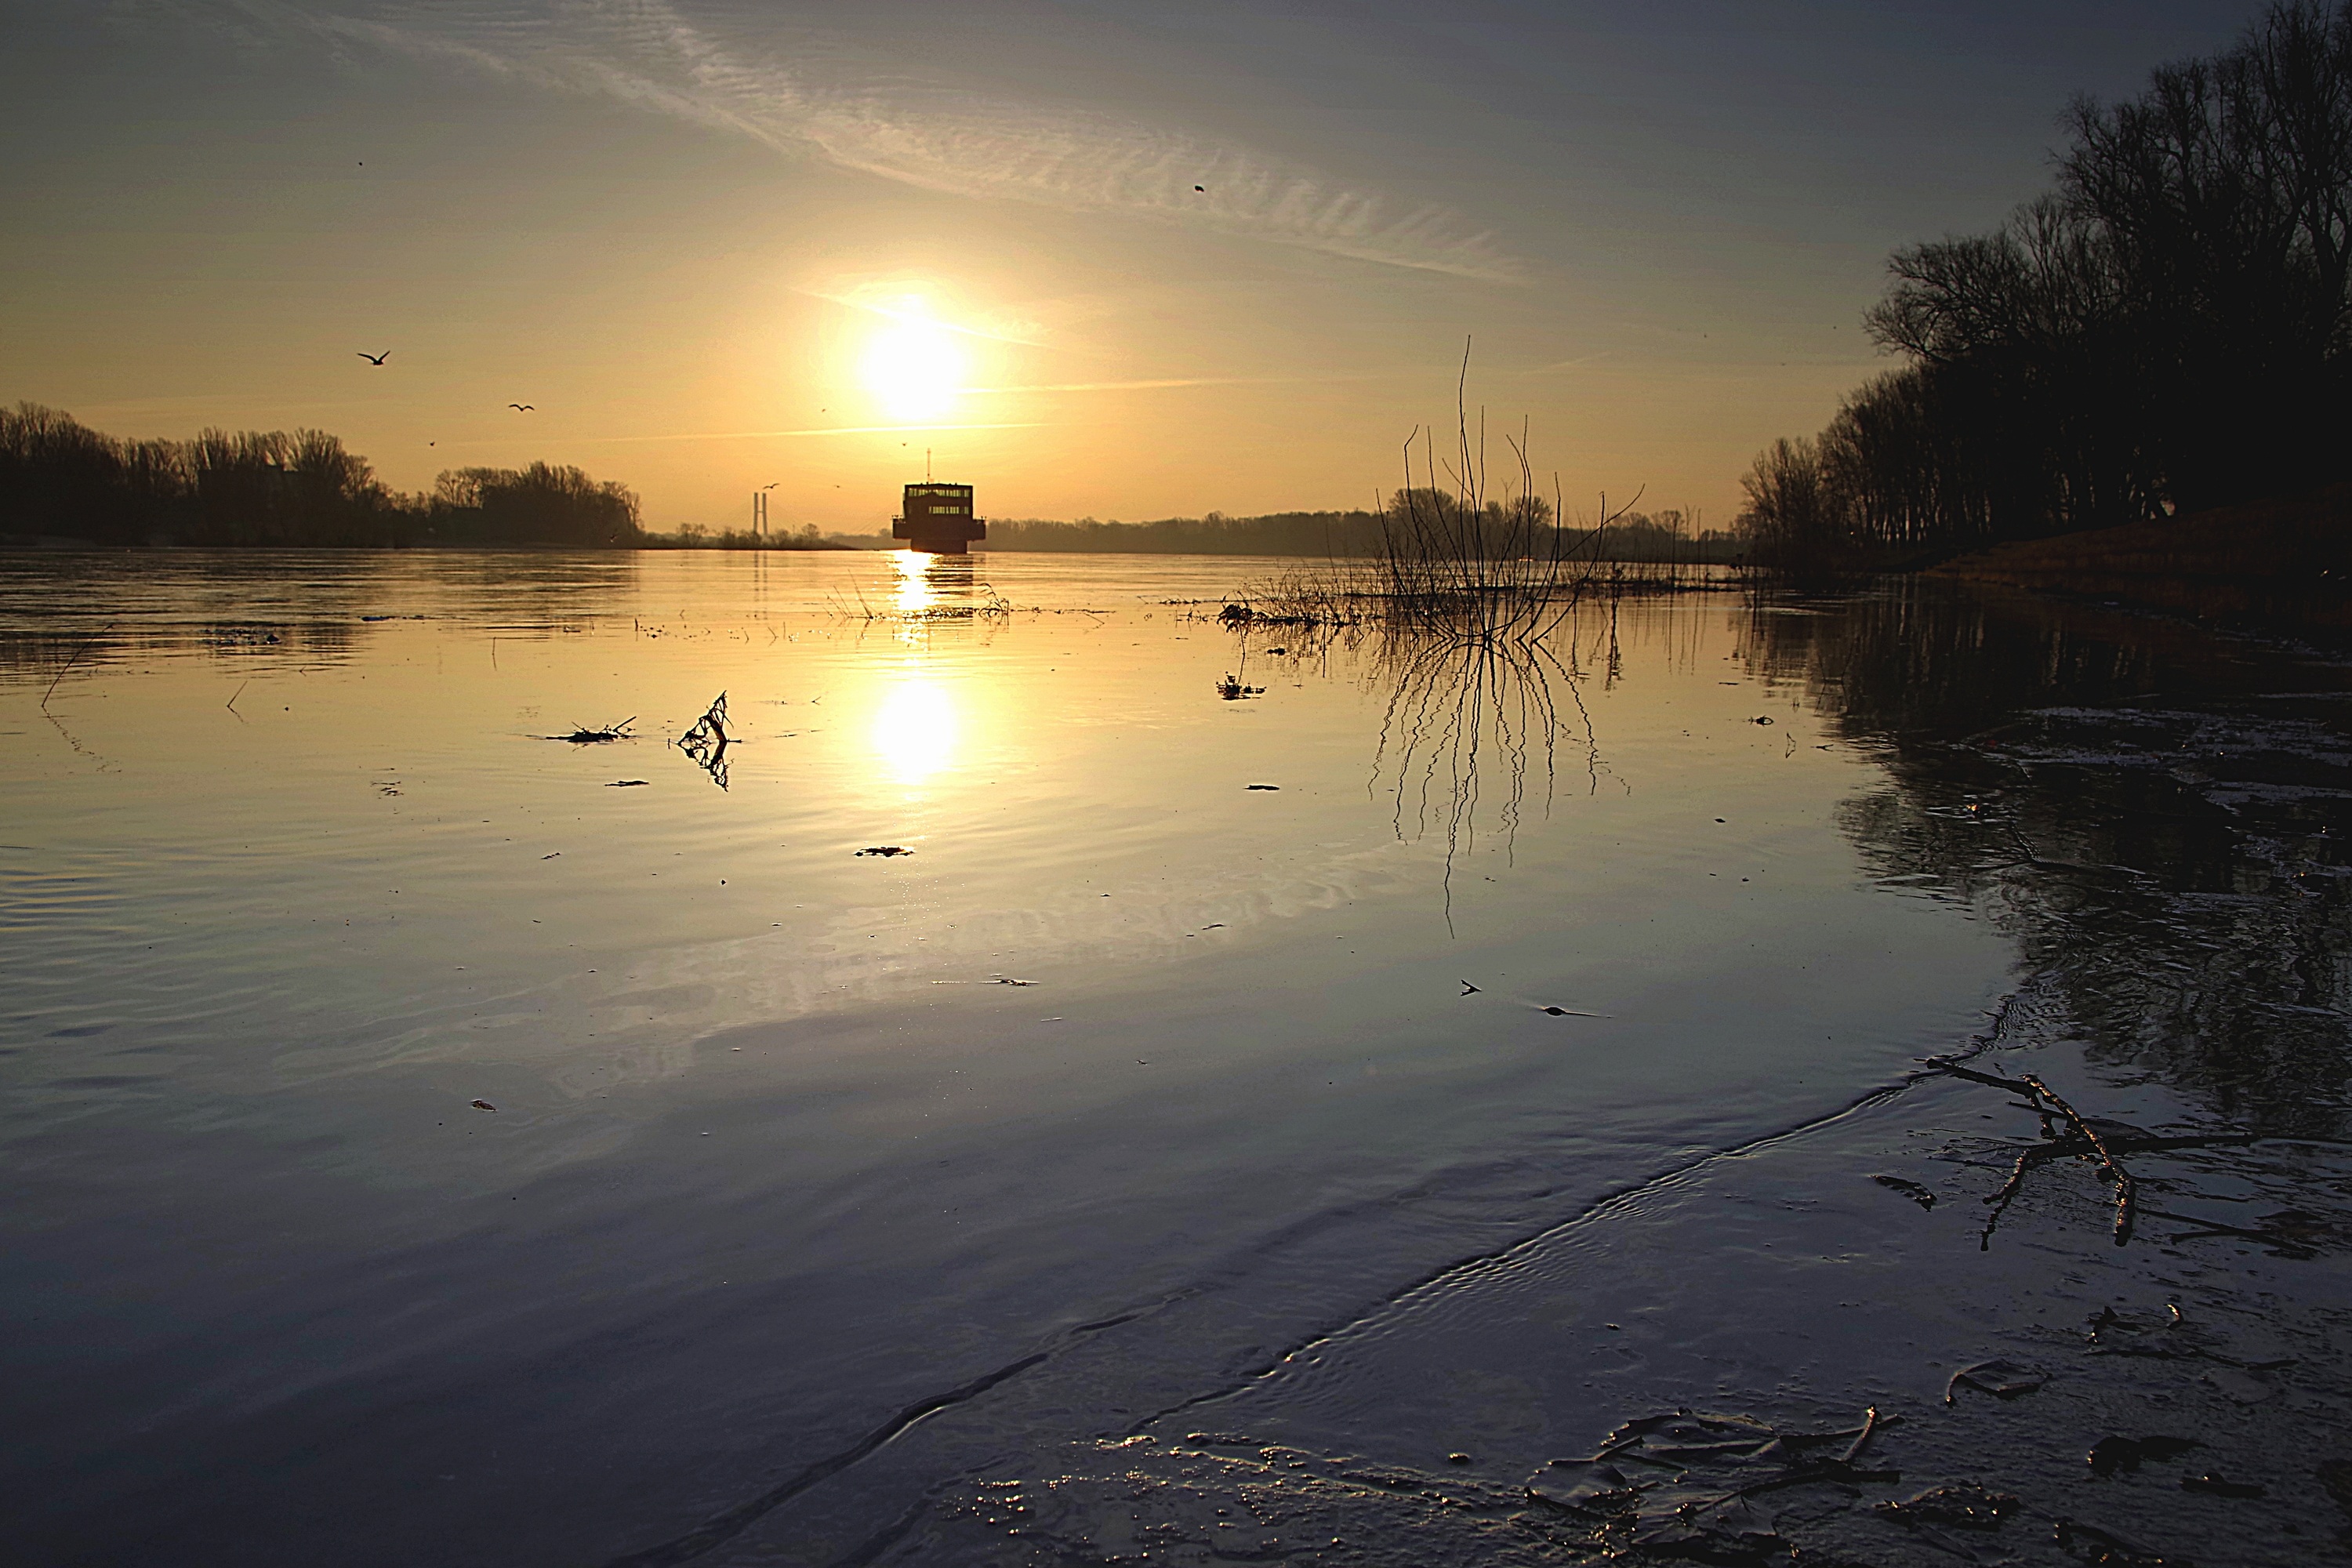
sea, tree, water, nature, horizon, sky, sun, sunrise, sunset, bridge, sunlight, morning, shore, lake, dawn, river, panorama, dusk, evening, spring, reflection, tourism, sunny, the sun, warsaw, wisla, partly sunny, scrubs, water intake, atmospheric phenomenon, chubby katherine